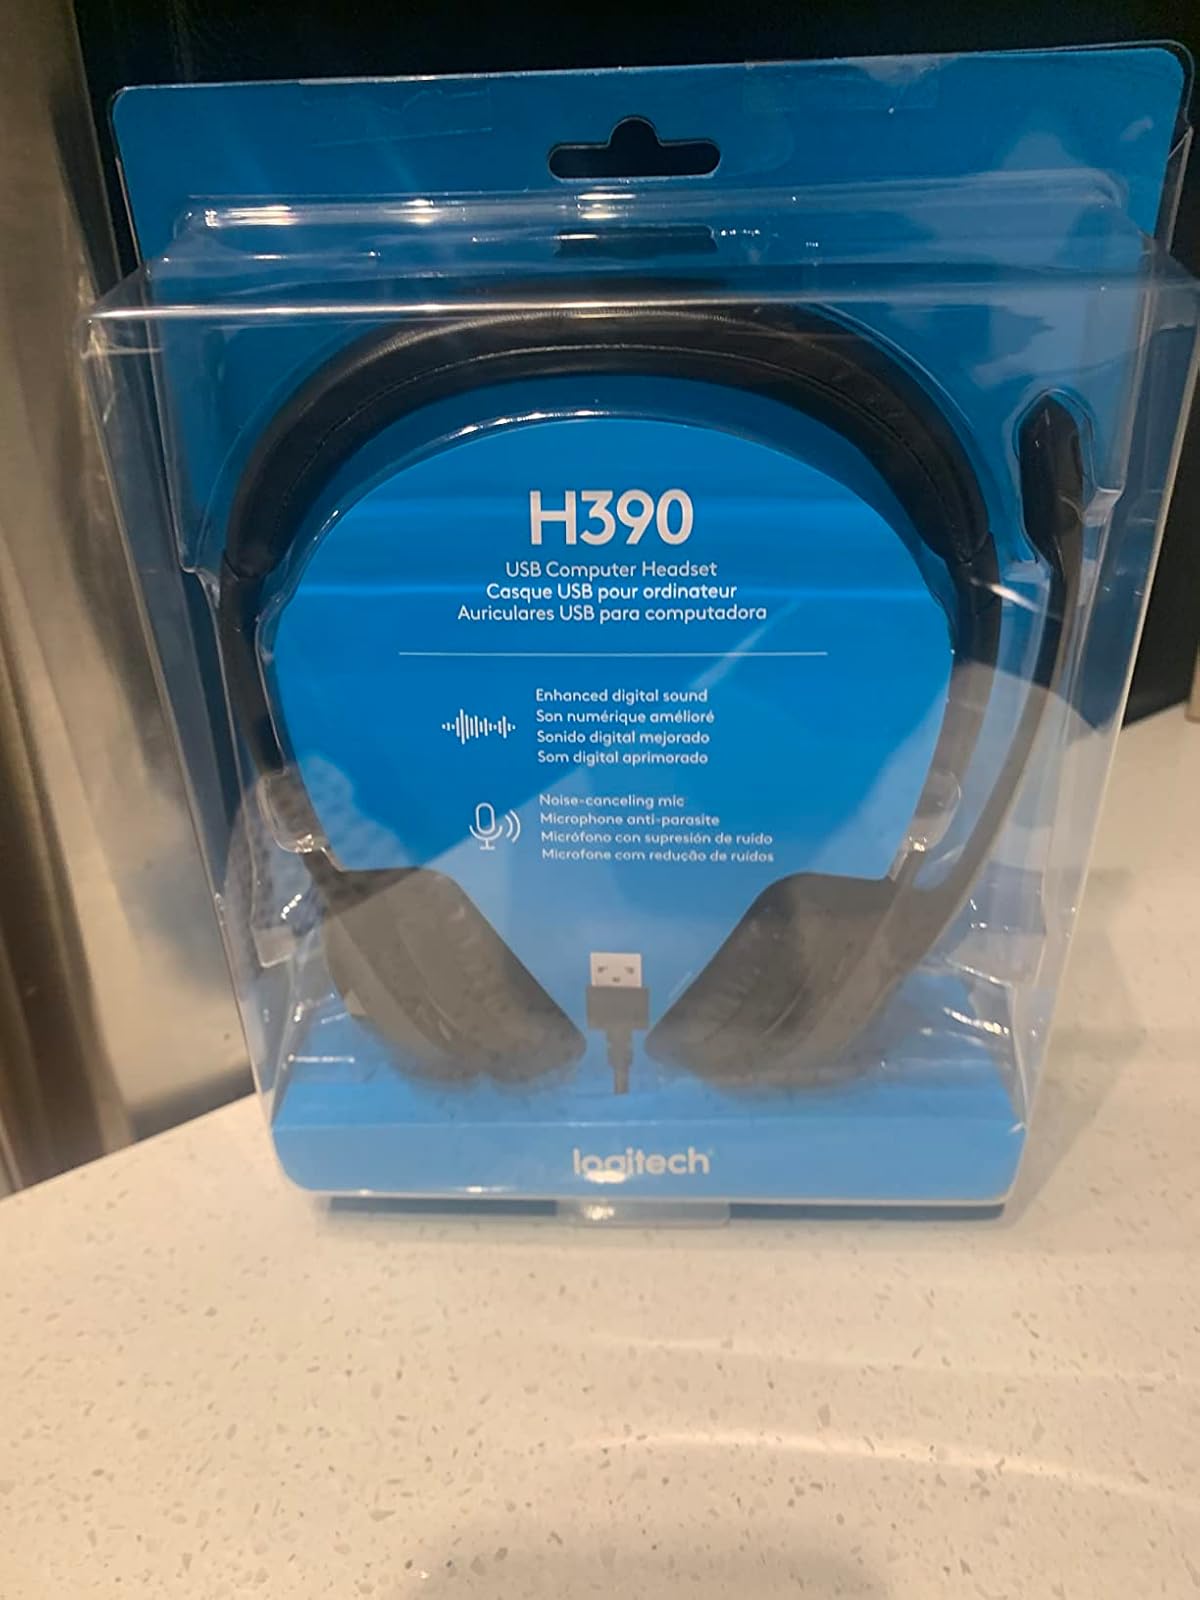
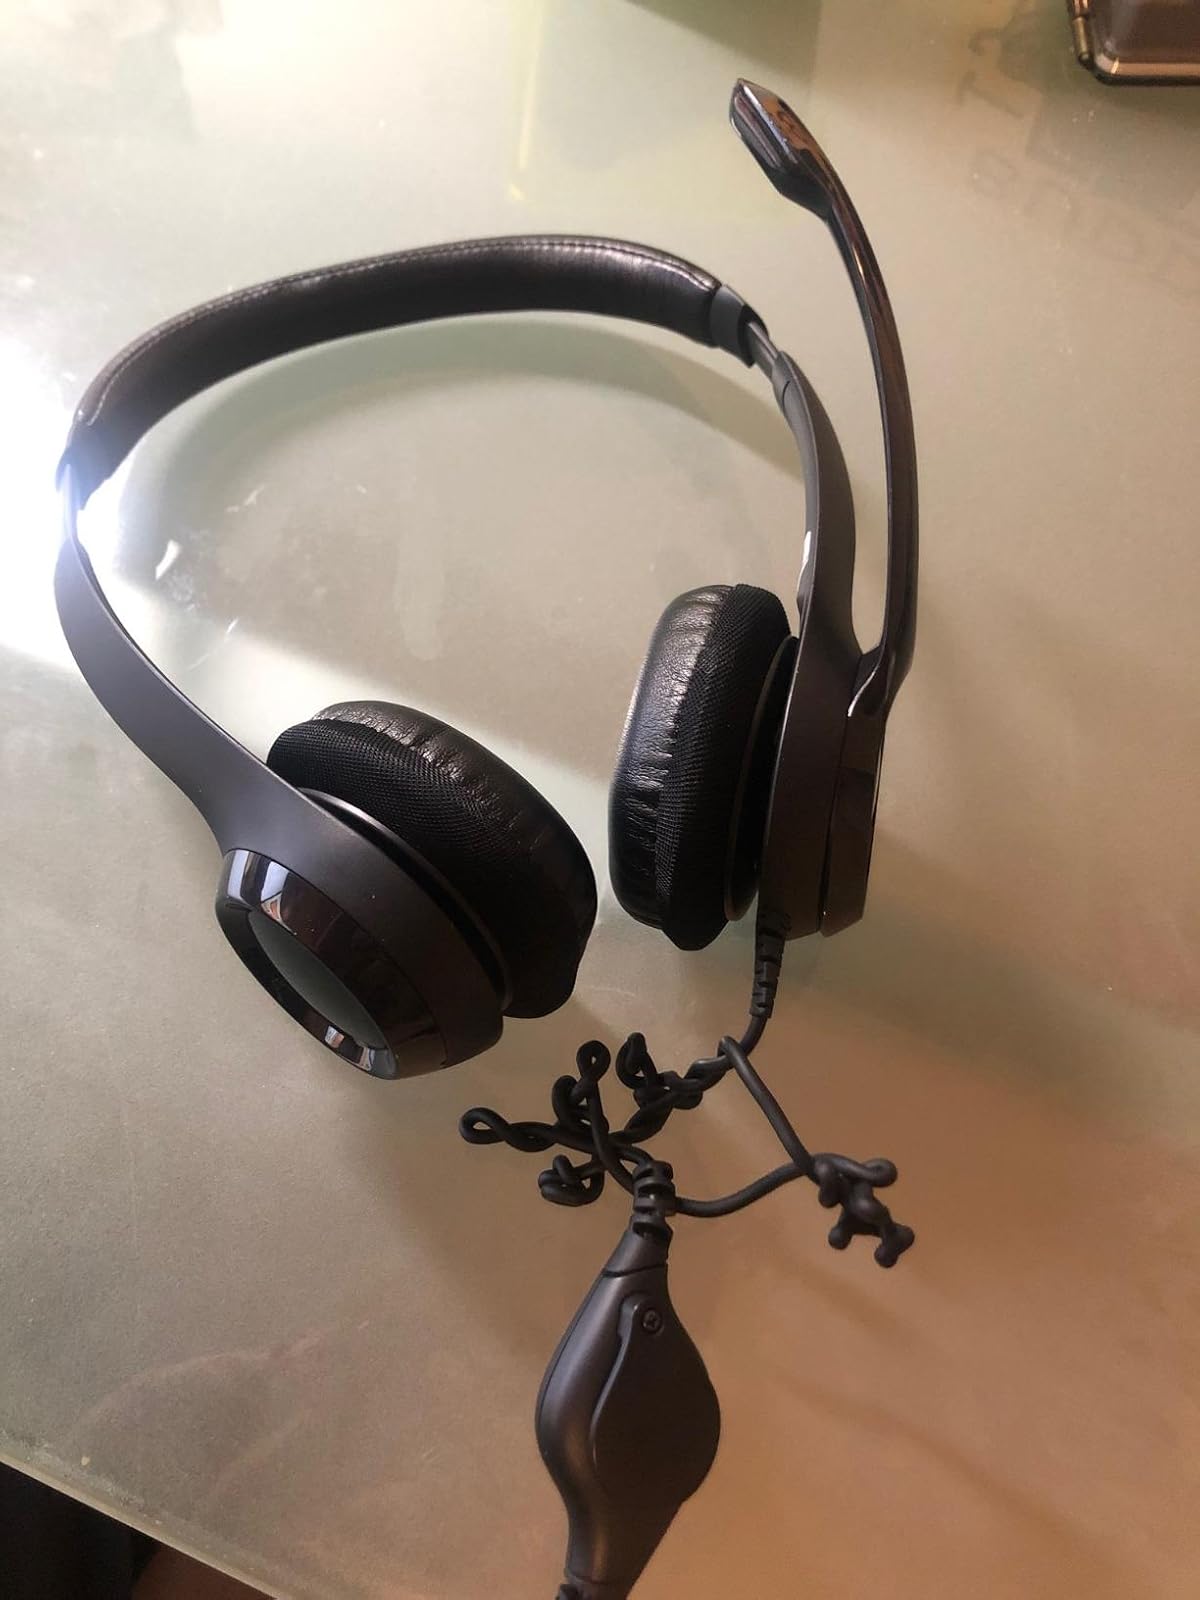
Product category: headphones
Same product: yes